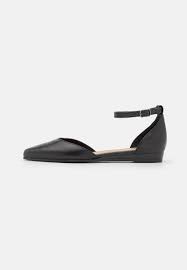
Label: Ballet Flat